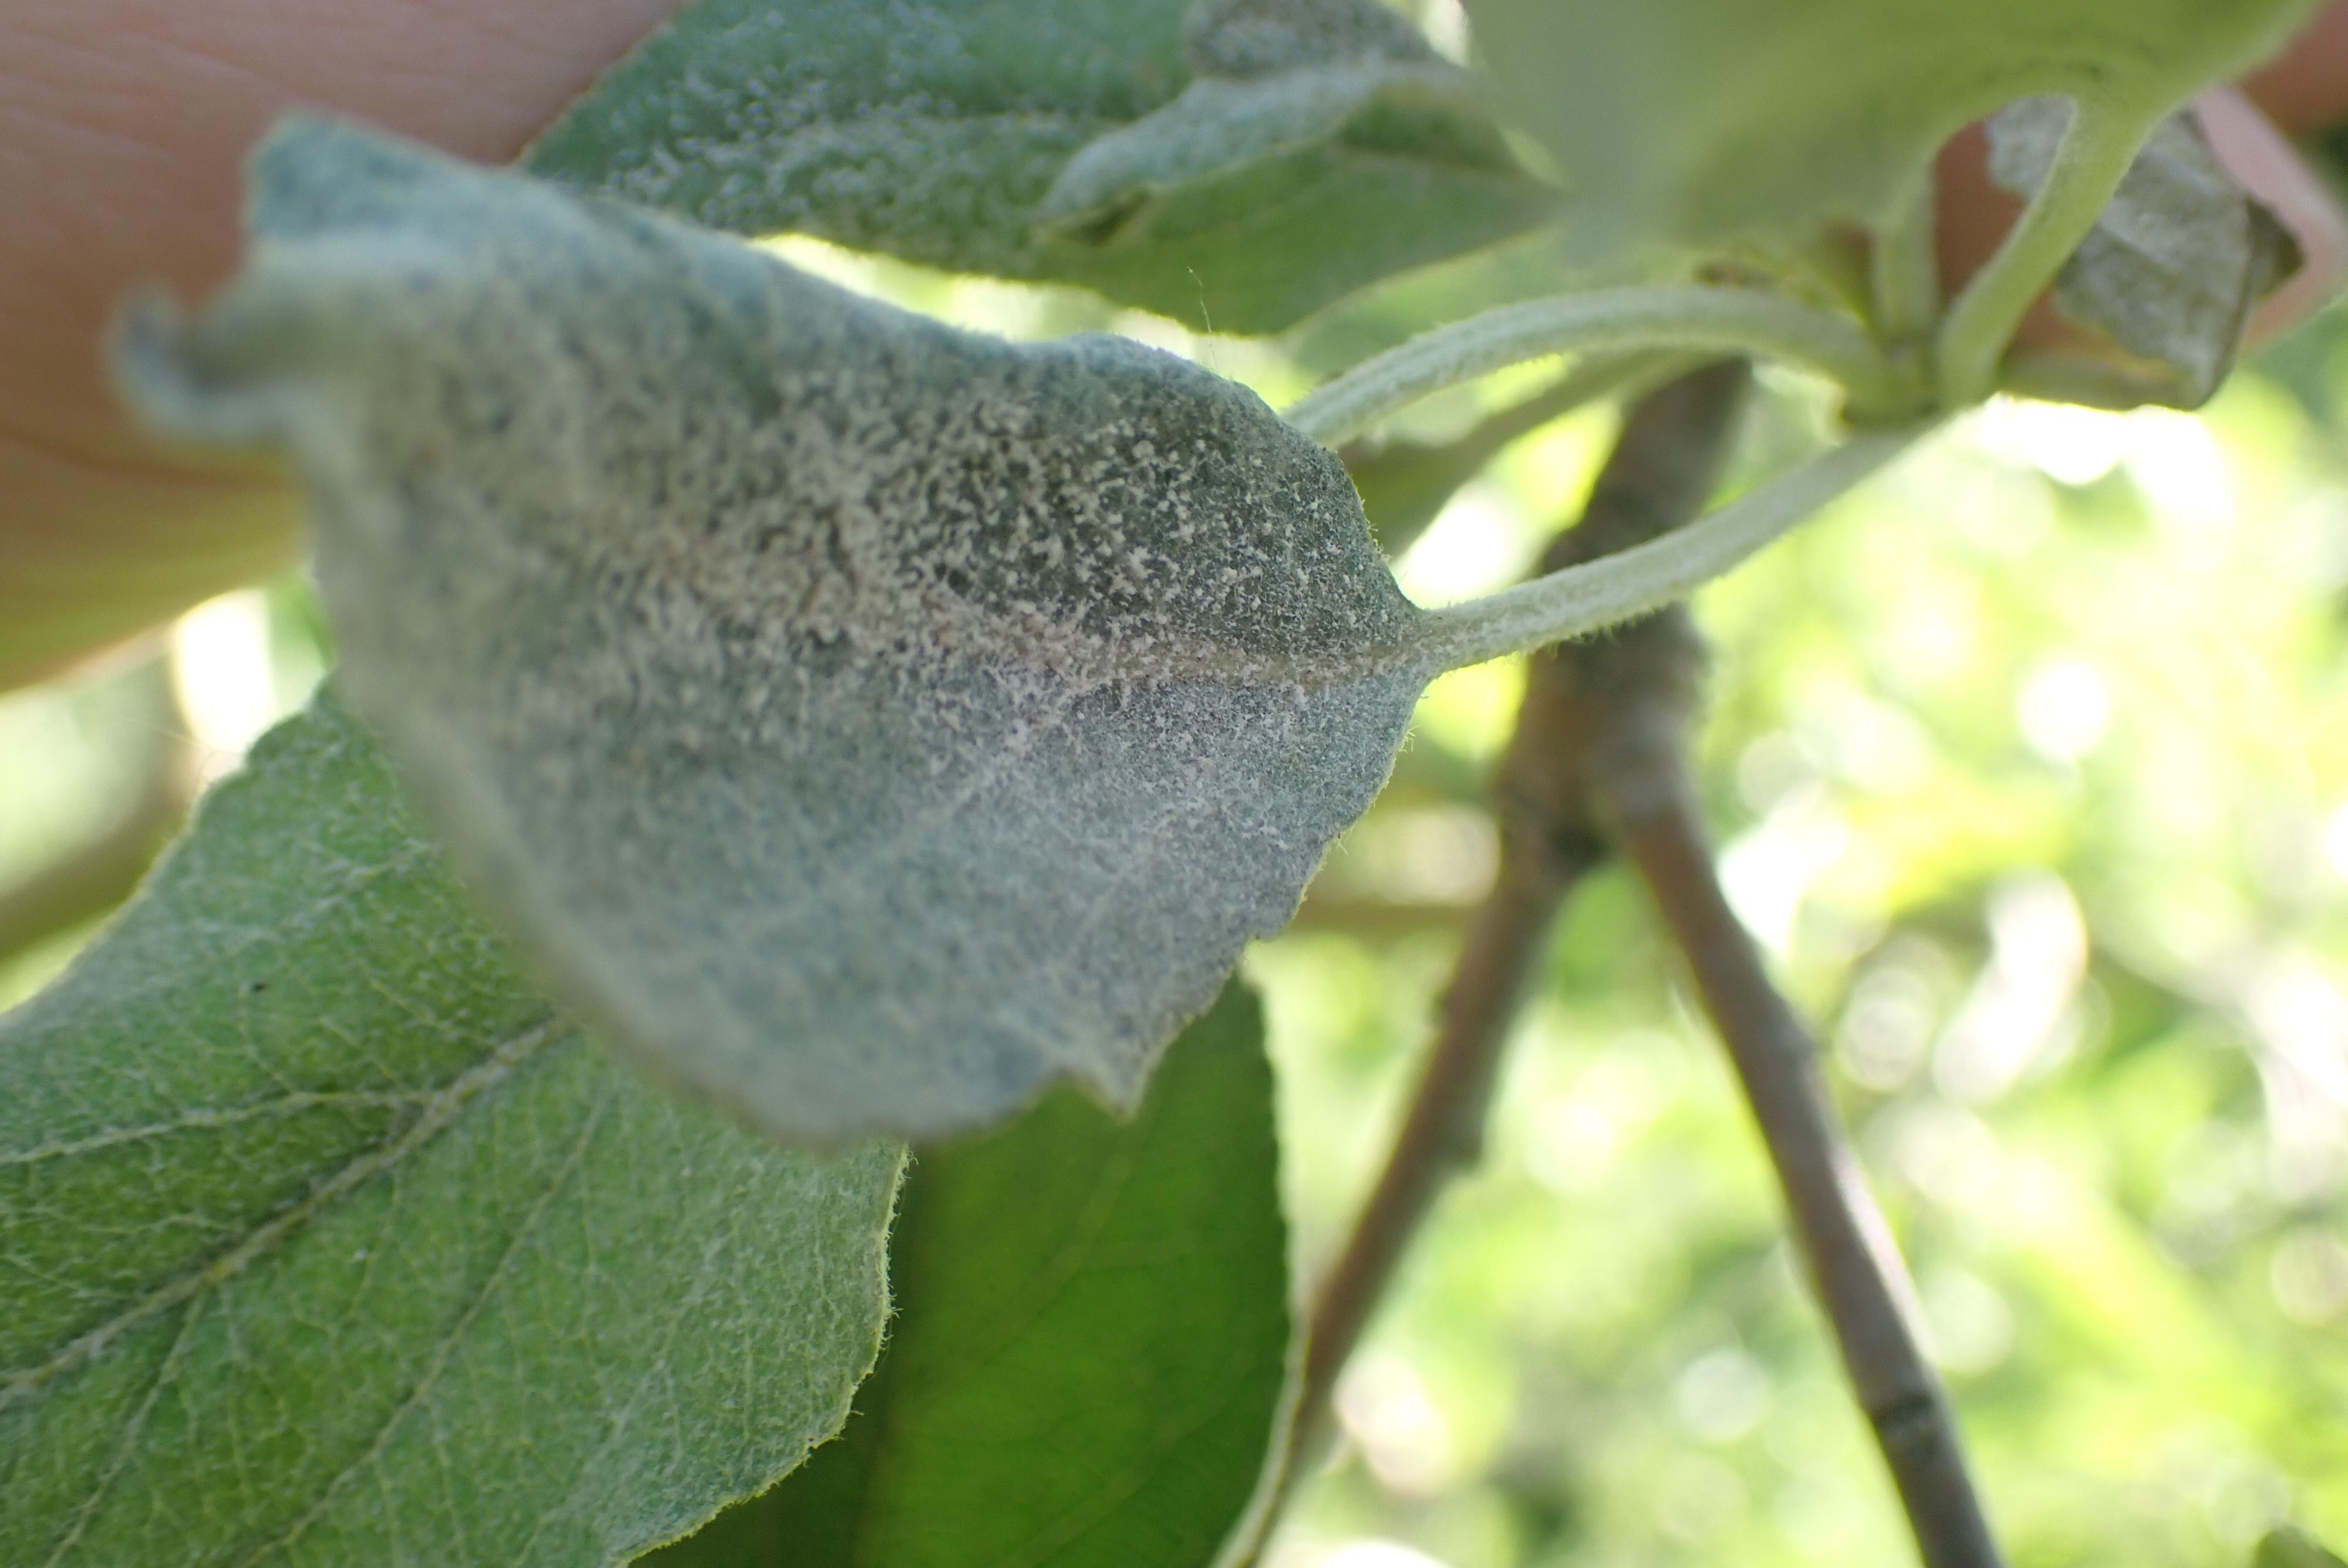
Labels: powdery_mildew